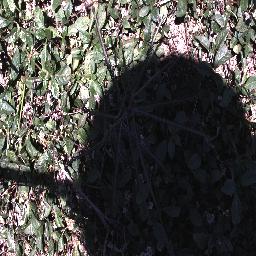
Label: parkinsonia